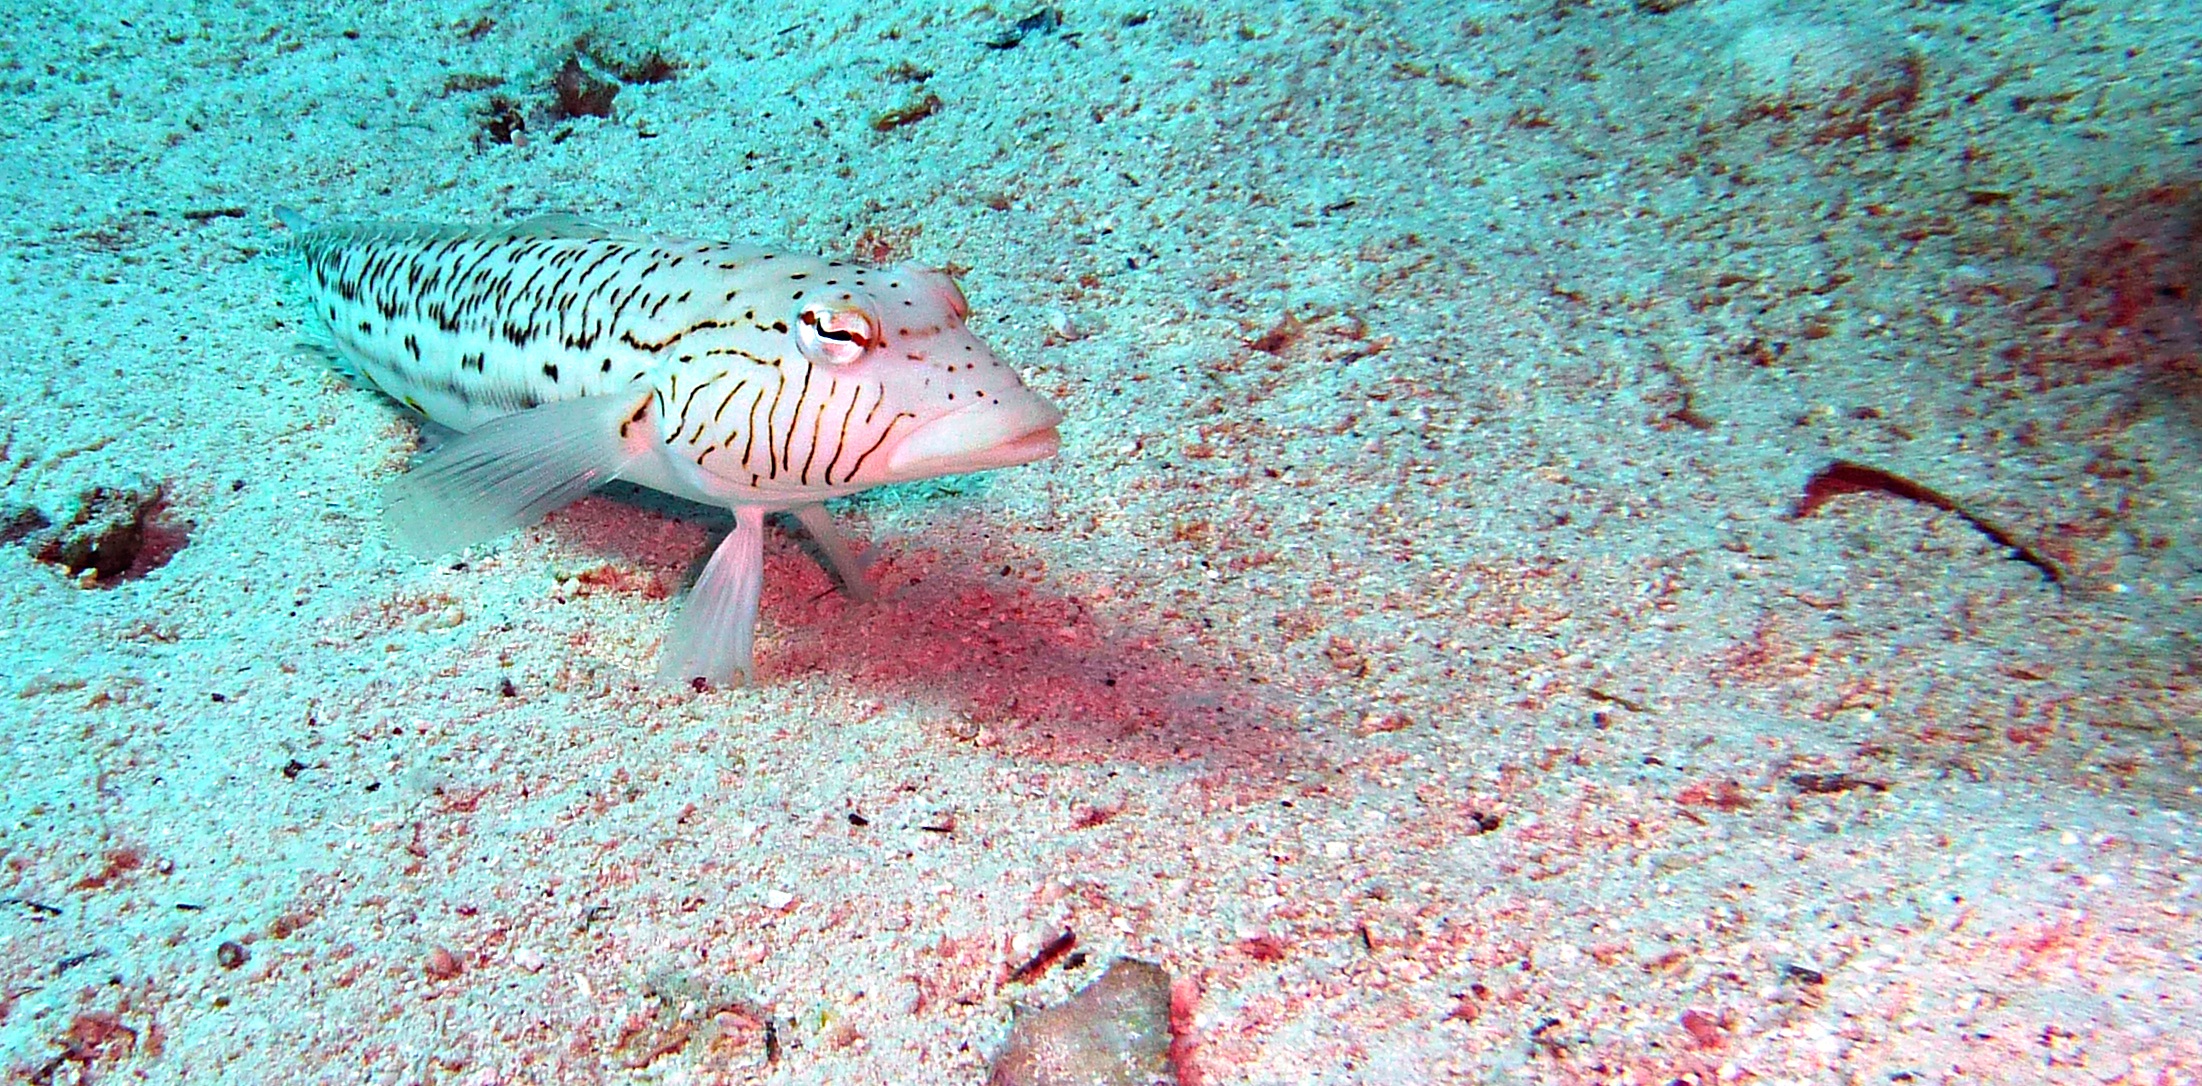
water, animal, diving, clear, underwater, biology, fish, coral, coral reef, reef, underwater world, meeresbewohner, marine biology, coral reef fish